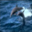
Label: dolphin